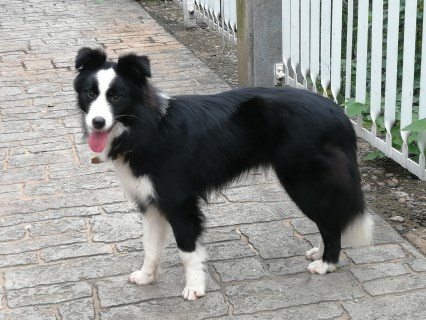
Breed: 2594-n000109-Border_collie